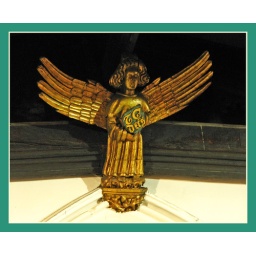
A medieval angel surmounts the east window under the Tudor roof of Holy Trinity church in Skipton.